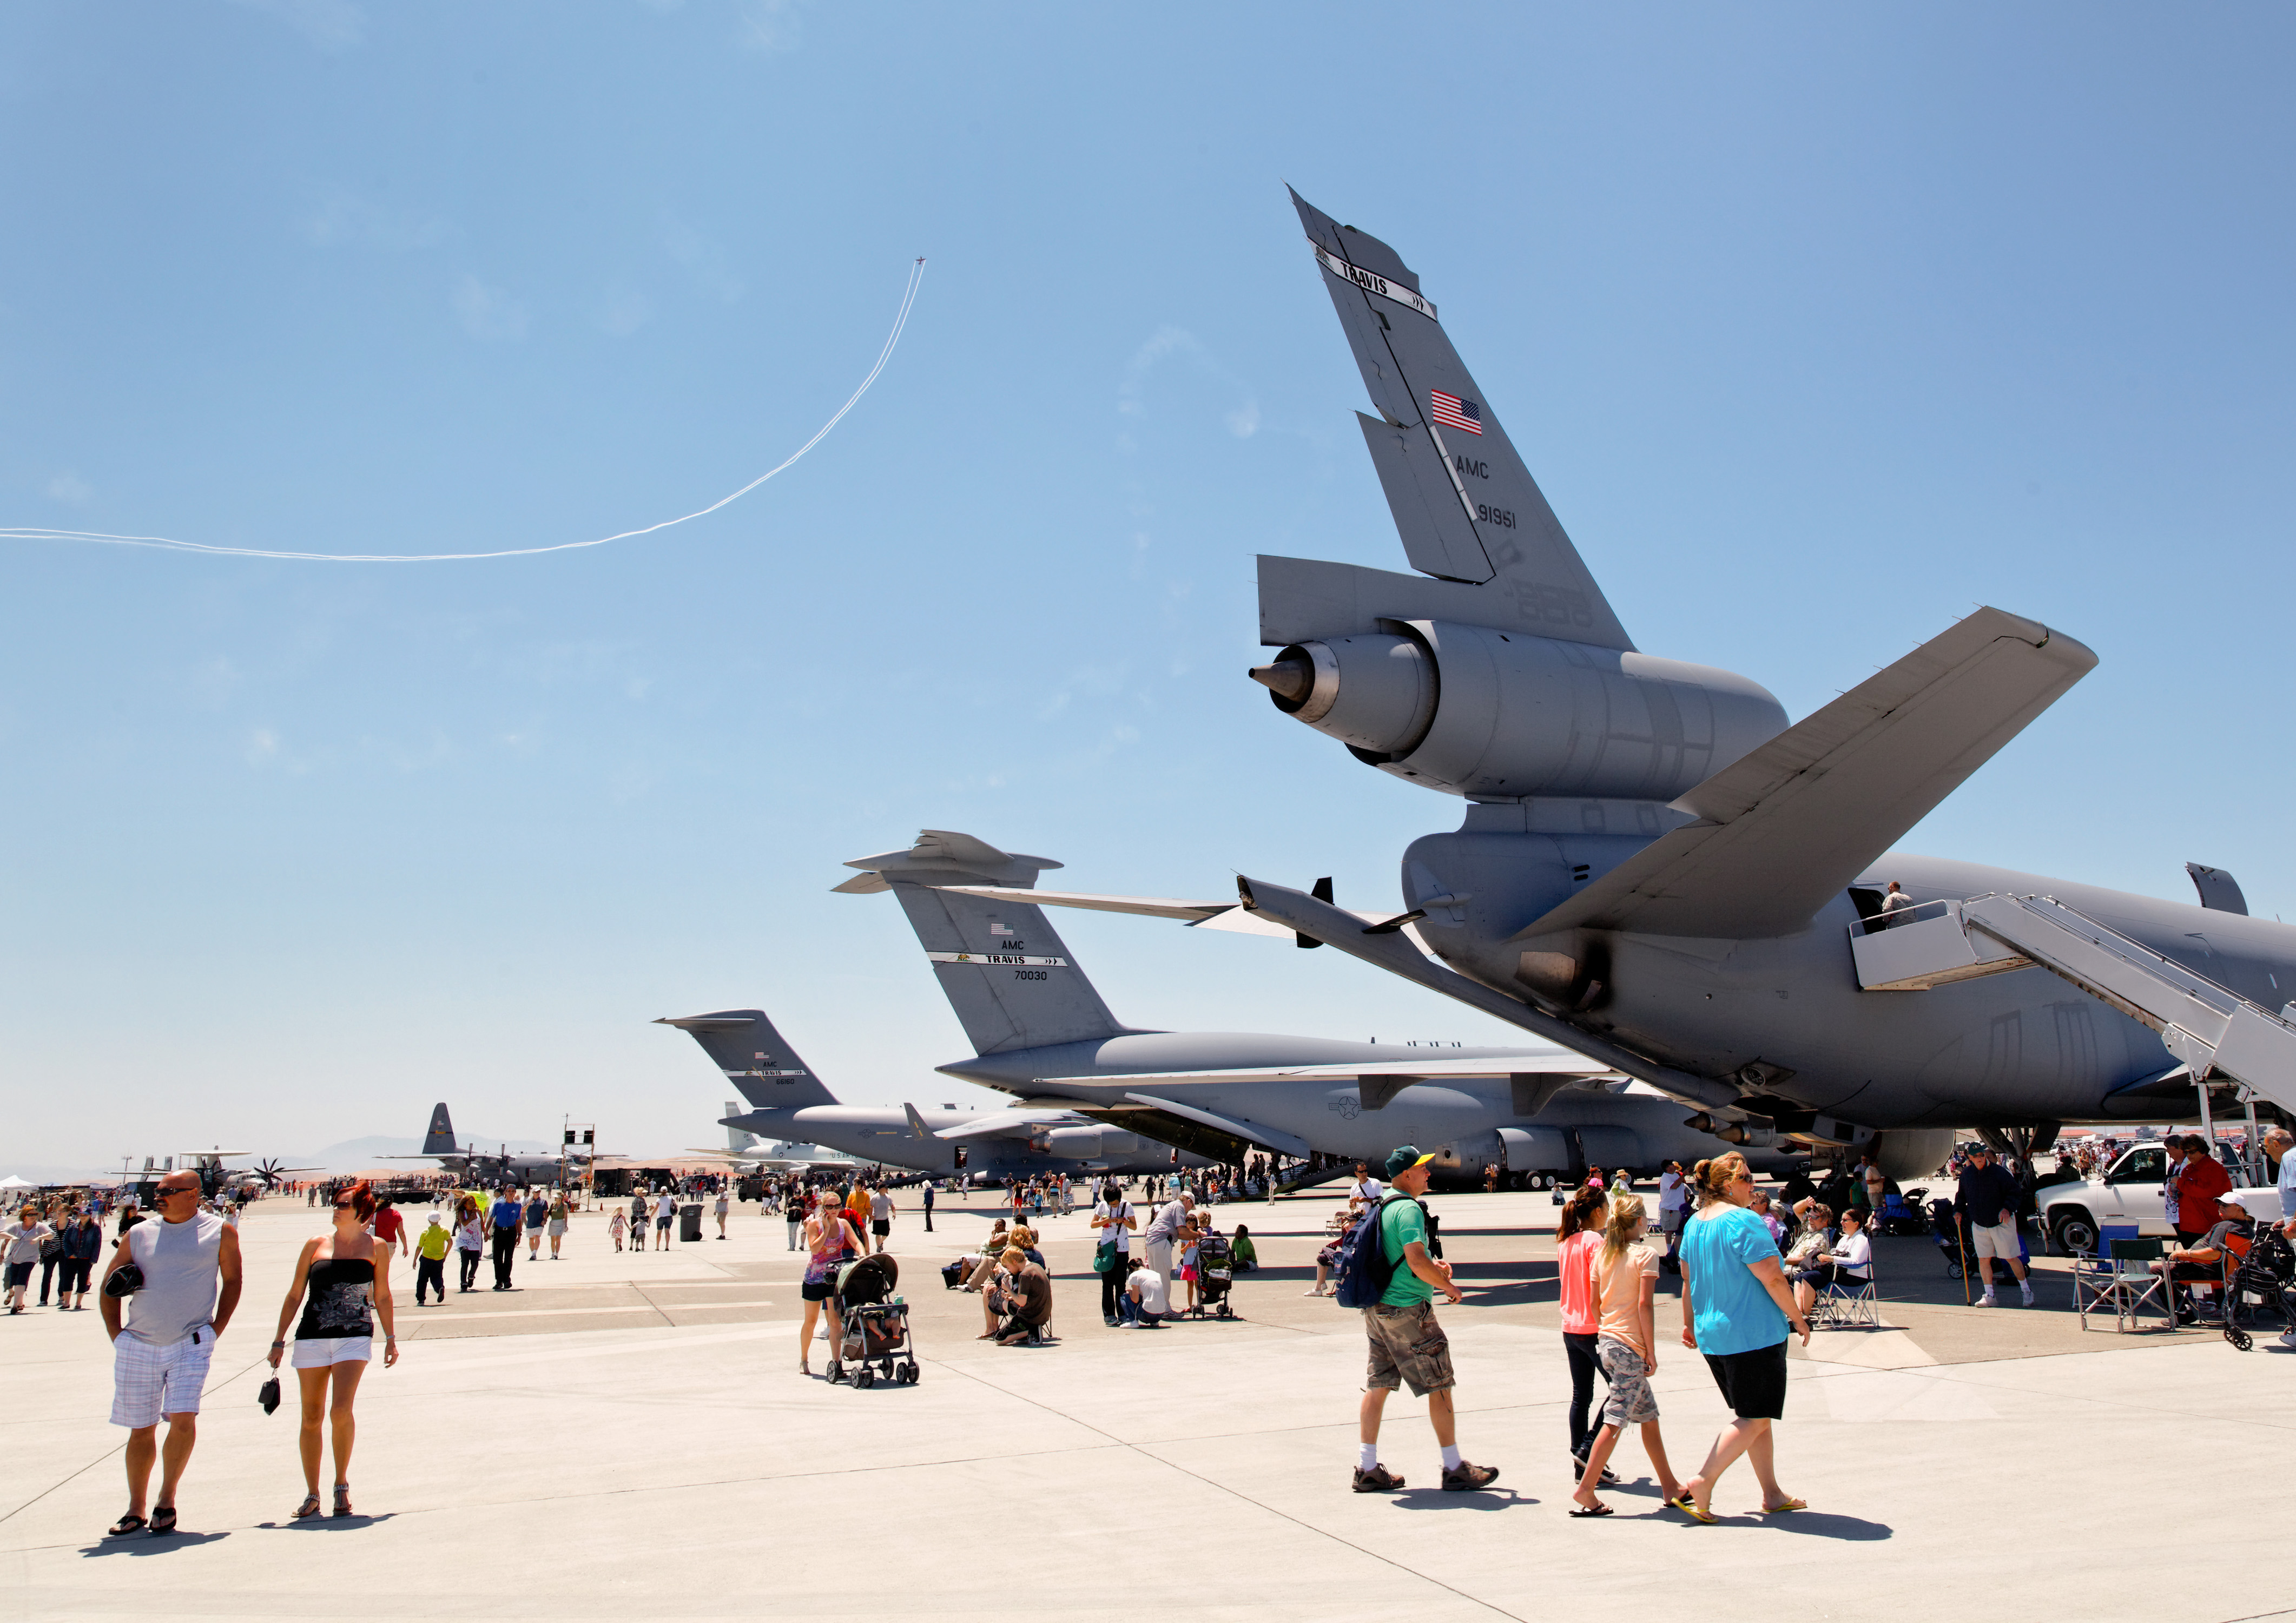
airplane, aircraft, airforce, vehicle, airline, aviation, california, airliner, airshow, usaf, boeing, solano, travisafb, bayarea, travis, airexpo, air force, jet aircraft, boeing 777, fighter aircraft, military aircraft, atmosphere of earth, wide body aircraft